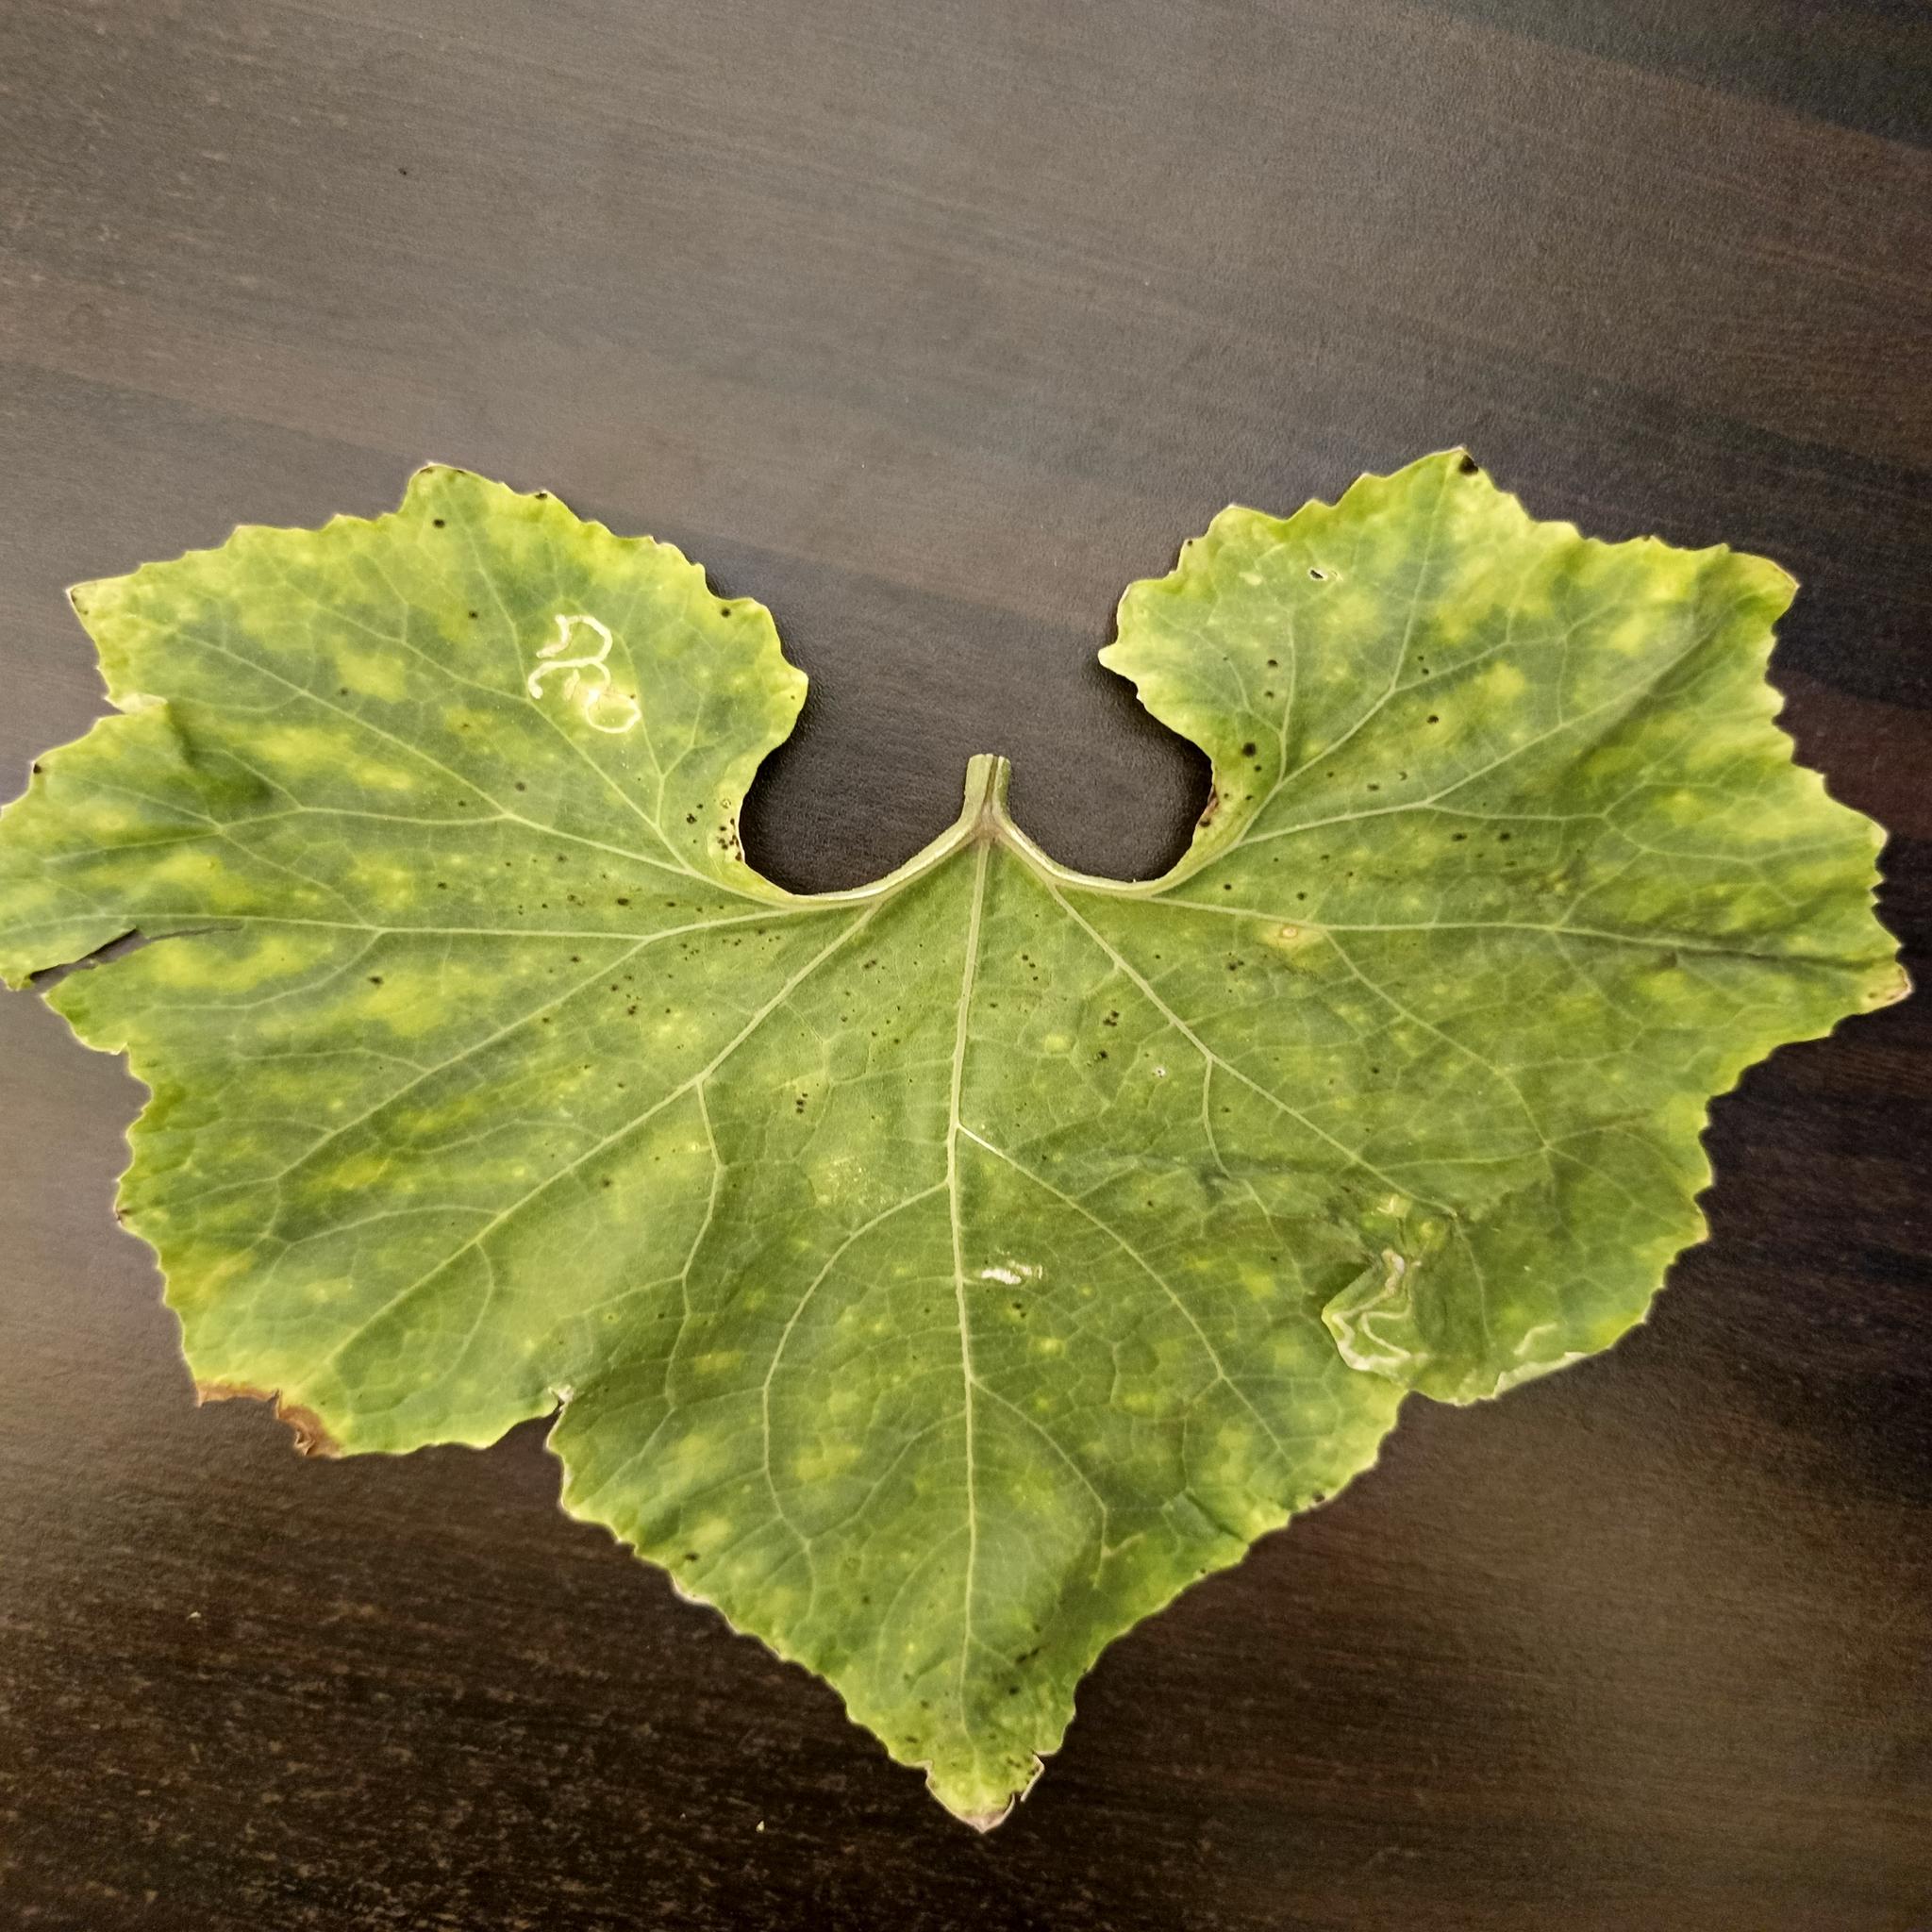
Label: Leaf curl